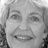
Emotion: happy